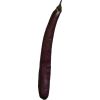
Label: Eggplant long 1